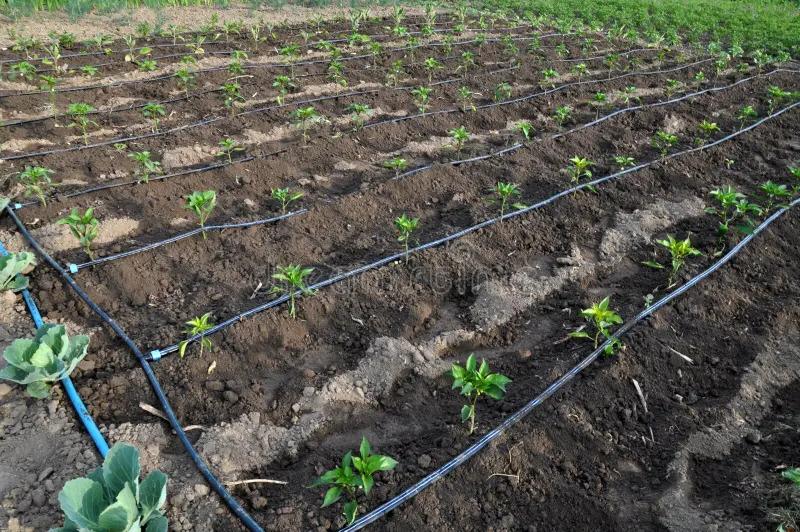
Shamba dogo lilolimwa vizuri, lenye mimea michanga iliyopandwa katika mistari iliyonyooka. Kila mstari wa mimea una bomba dogo la umwagiliaji la rangi nyeusi linalopita kando yake, likionyesha mfumo wa umwagiliaji wa matone. Mimea ina majani mabichi, na baadhi ya mimea ya kabichi inaonekana upande wa kushoto wa picha.